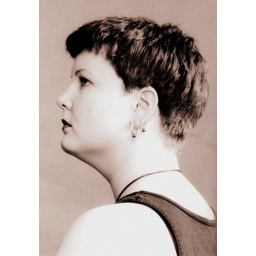
...this black and white series is from back around 1996 or so, taken in vancouver, bc...